Tarichaea

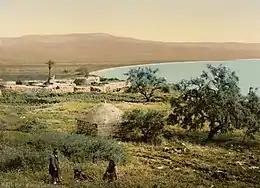
Tarichaea (Magdala) based on Albright's proposition

Josephus frequently refers to a wealthy Galilean town, destroyed by the Romans in the Jewish War (66-73 CE) that has the Greek name "Tarichaia" from its prosperous fisheries. Josephus does not give a Hebrew name.